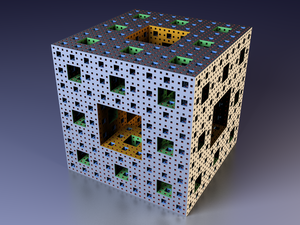
Éponge de Menger après quatre itérations. Русский: Губка Менгера после четырёх итераций.